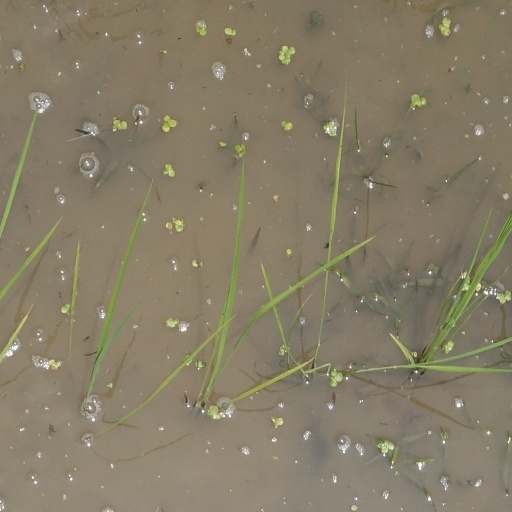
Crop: rice